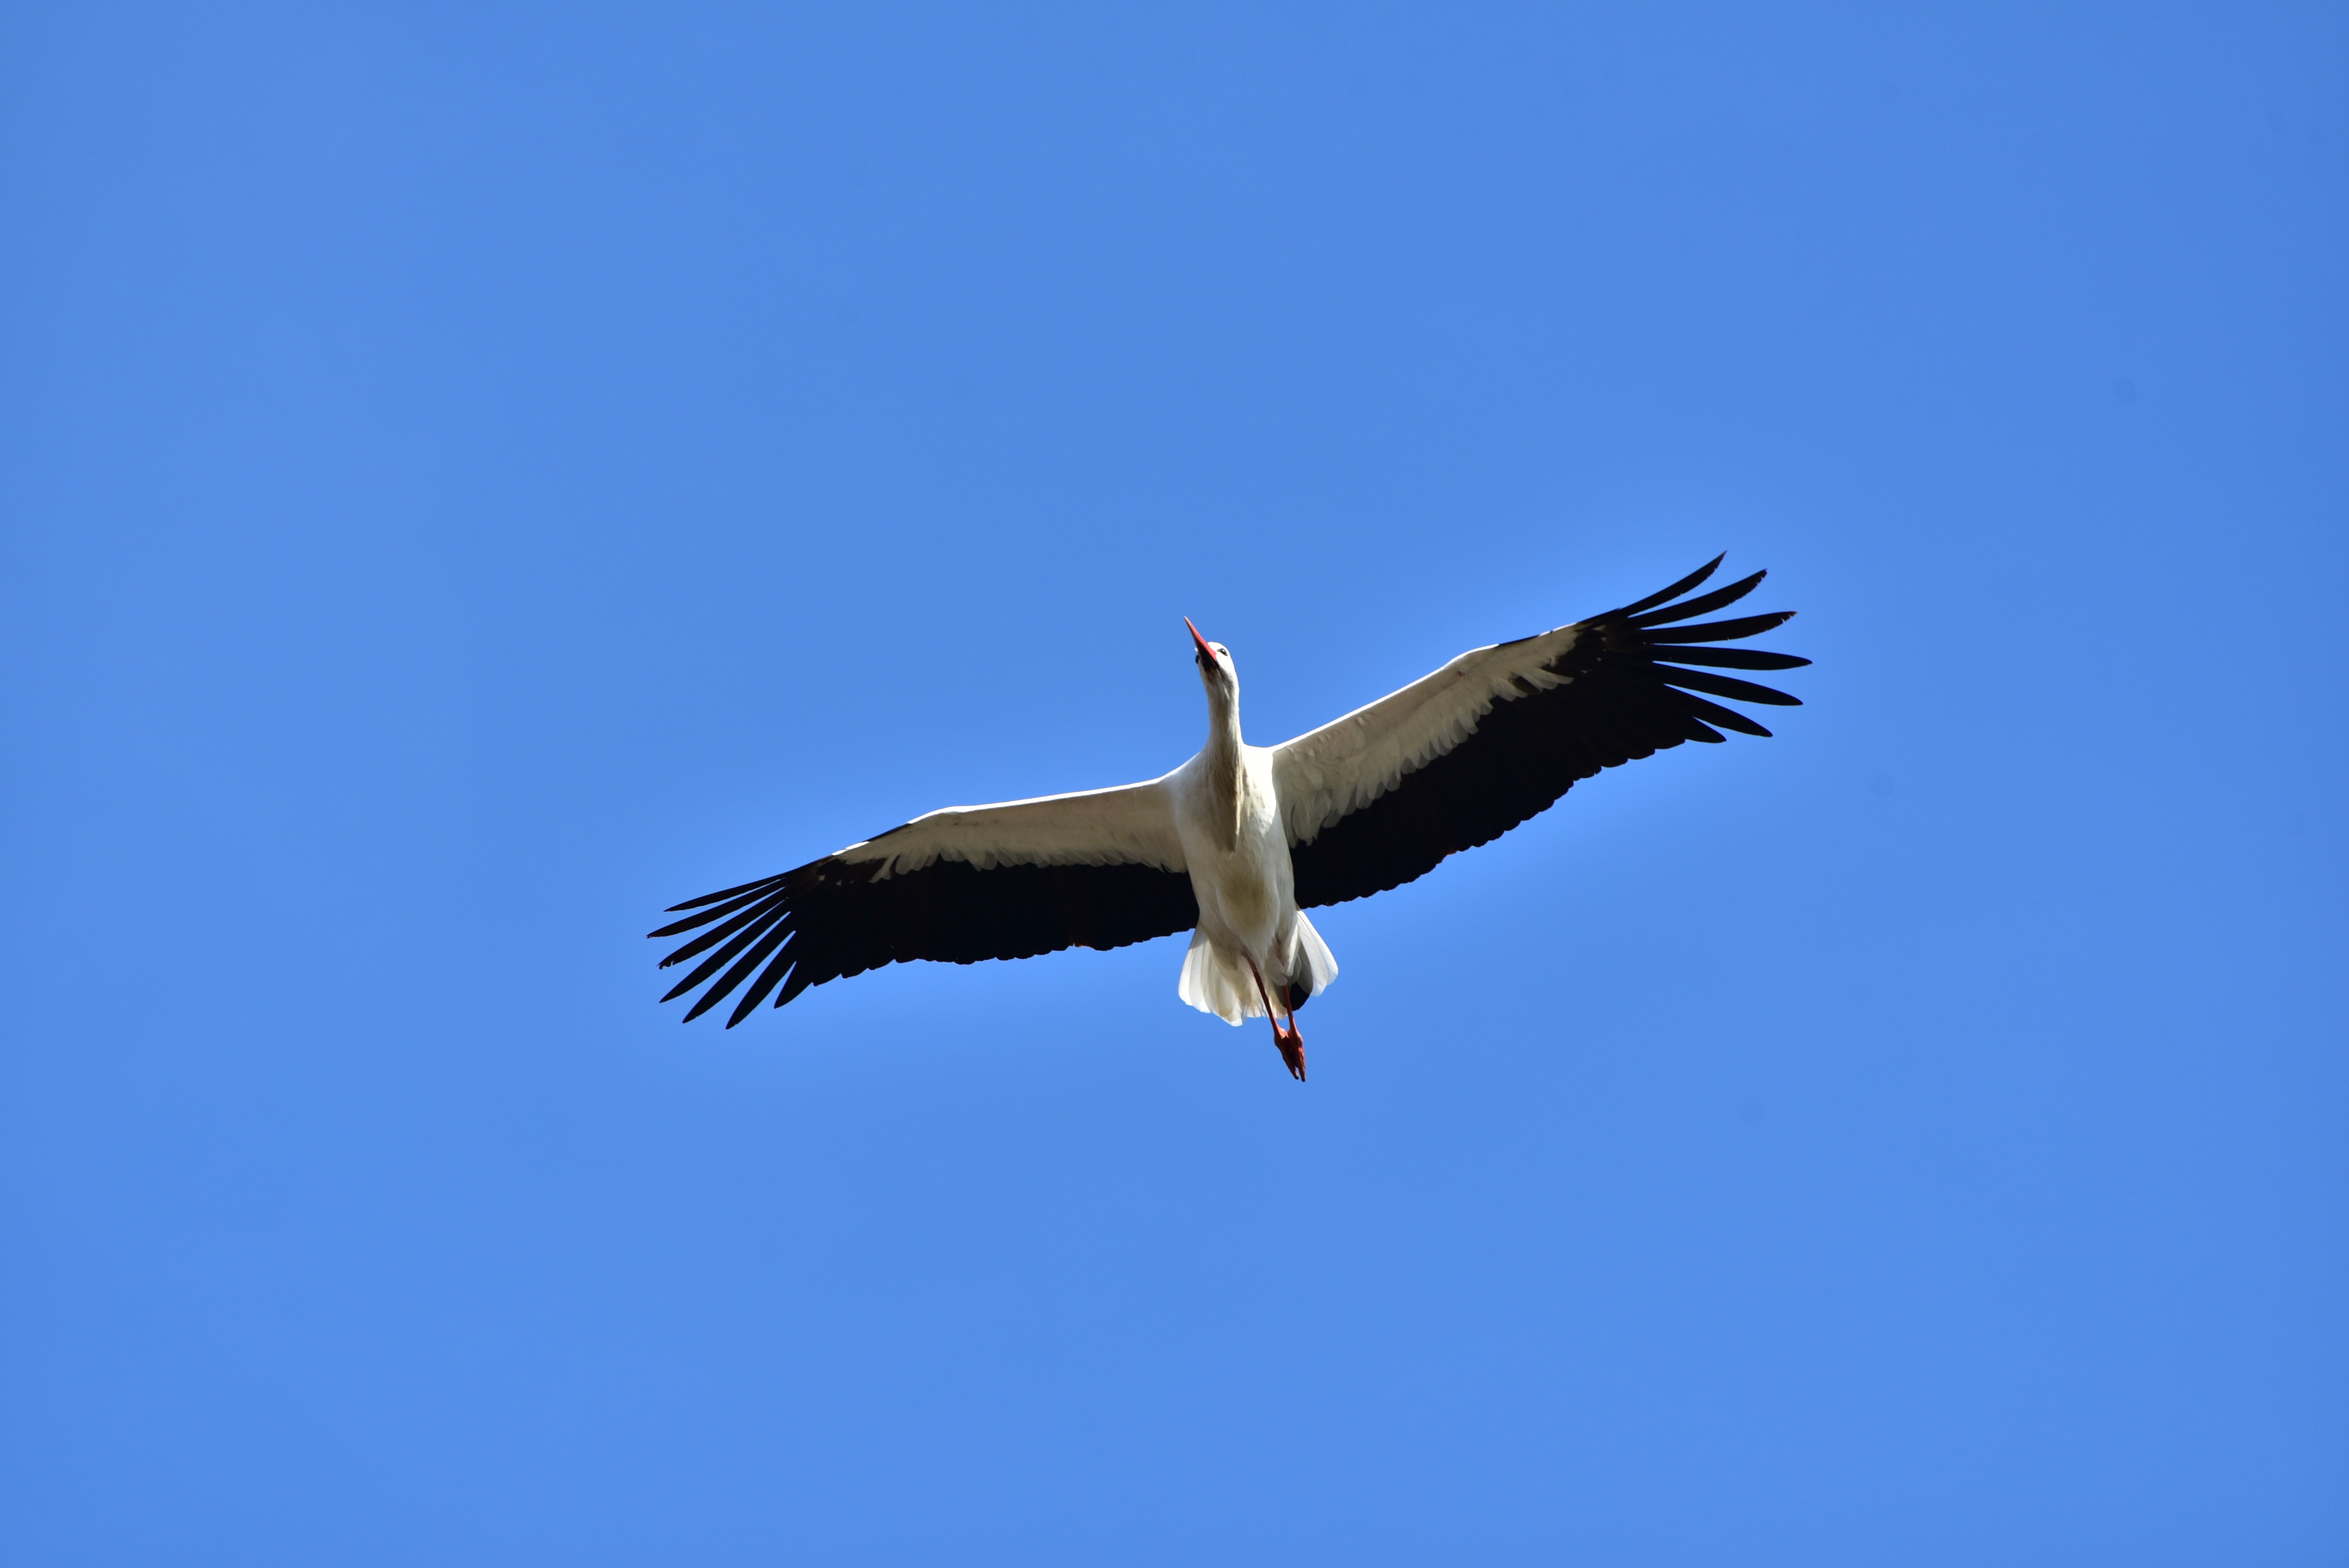
nature, bird, wing, sky, fly, beak, flight, eagle, feather, fauna, stork, black white, bird of prey, bald eagle, vertebrate, elegant, bill, vulture, condor, pride, white stork, rattle stork, adebar, large beak, accipitriformes, ciconiiformes